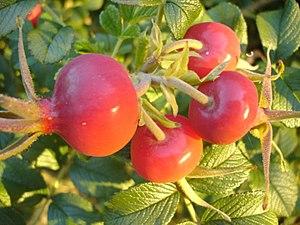
Les rosiers, ou églantiers, forment un genre de plantes, le genre Rosa de la famille des Rosaceae, originaires des régions tempérées et subtropicales de l'hémisphère nord. Ce sont des arbustes et arbrisseaux sarmenteux et épineux. Suivant les avis souvent divers des botanistes, le genre Rosa comprend de 100 à 200 espèces qui s'hybrident facilement entre elles.
Le cynorhodon ou cynorrhodon est, sur le plan botanique, le faux-fruit provenant de la transformation du conceptacle floral du rosier et de l’églantier, et plus généralement des plantes du genre Rosa, de la famille des Rosacées. Les fruits proprement dits des rosiers sont en fait les akènes velus situés à l'intérieur et qui sont appelés improprement « graines ».